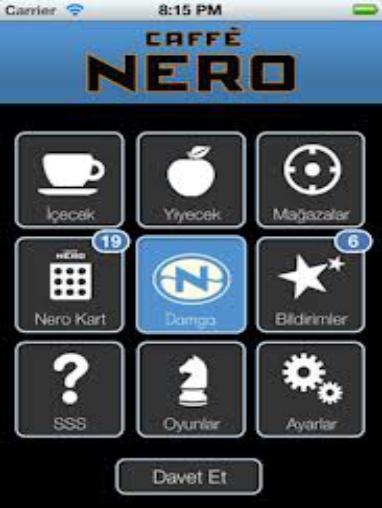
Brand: Caffe Nero
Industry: Food